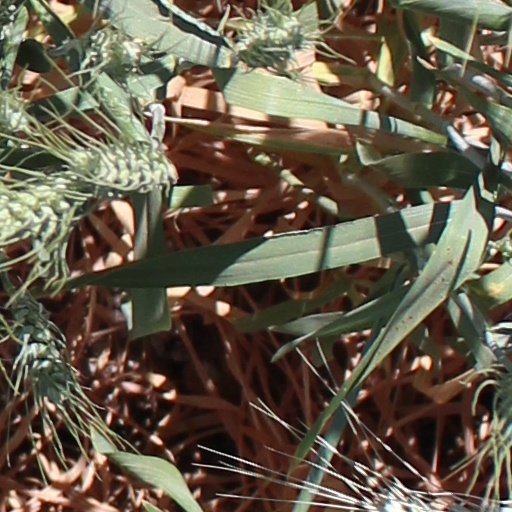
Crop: wheat